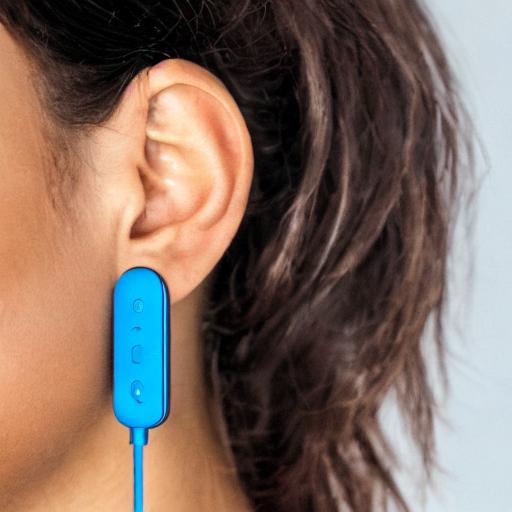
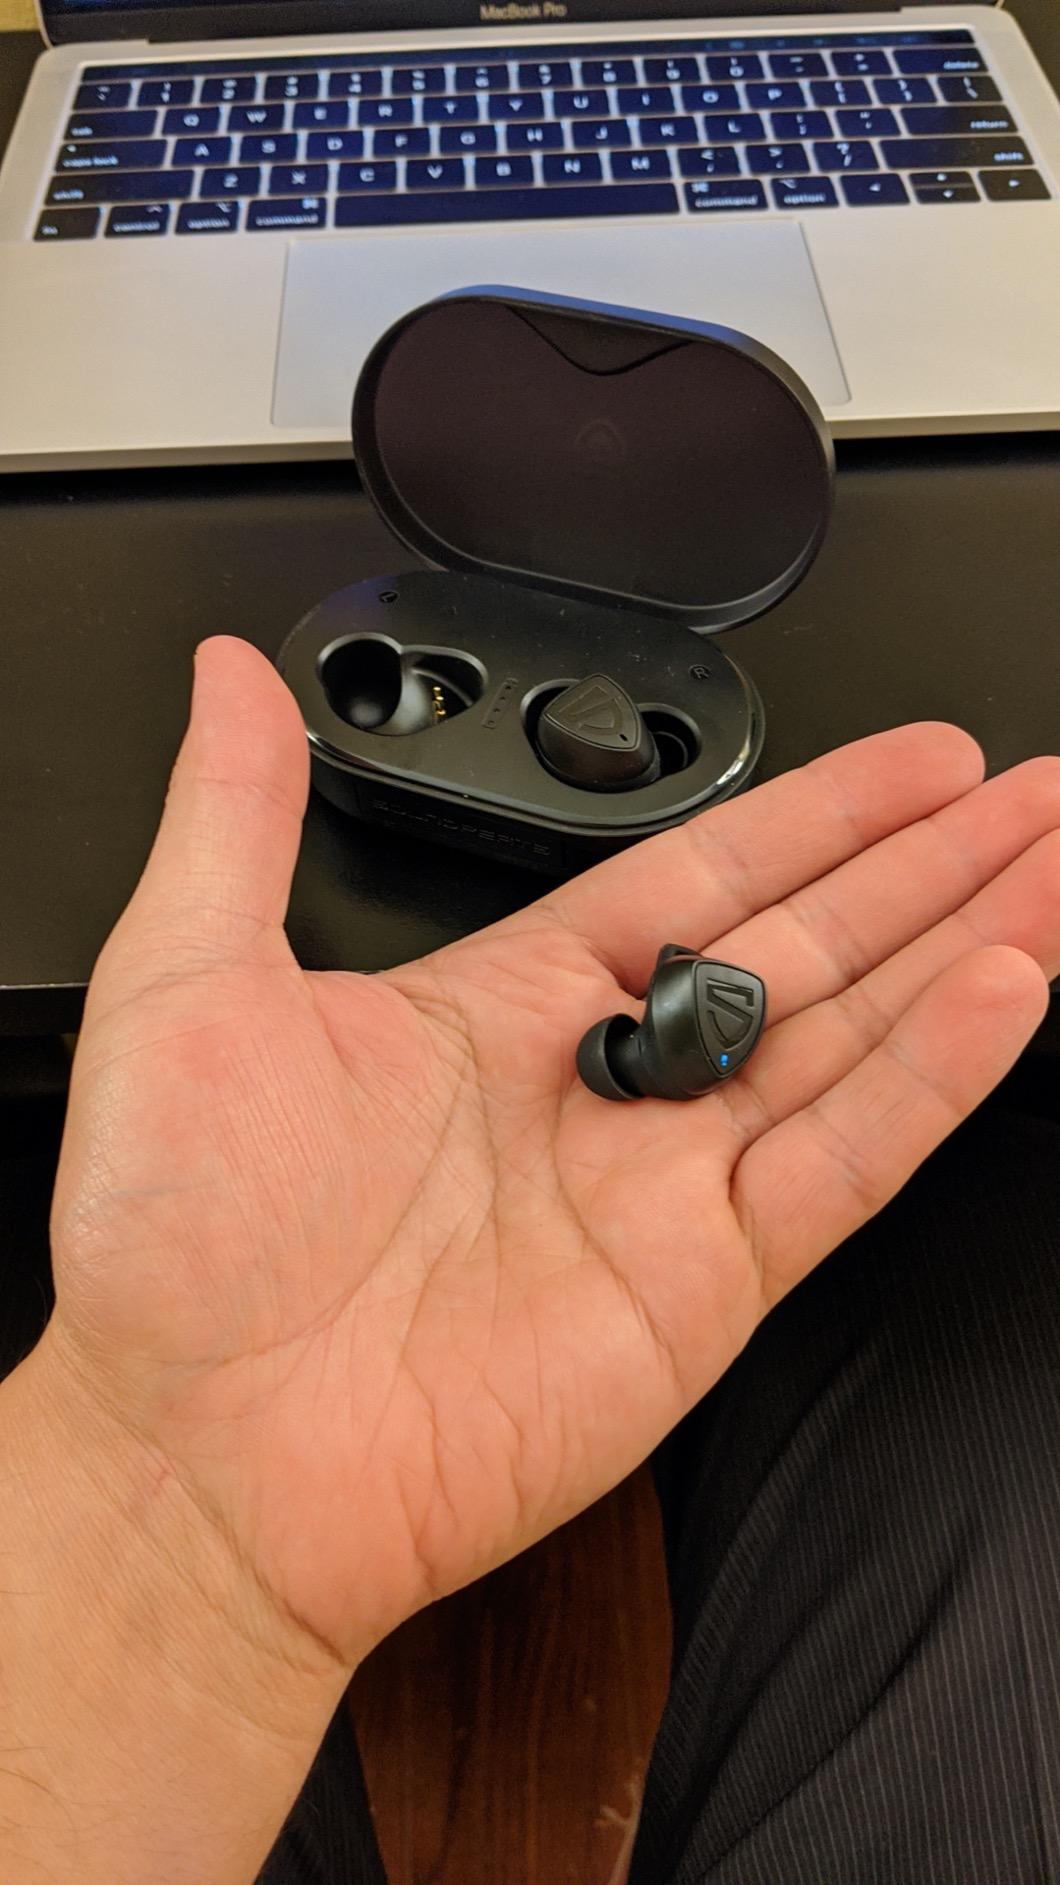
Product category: earbuds
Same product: no